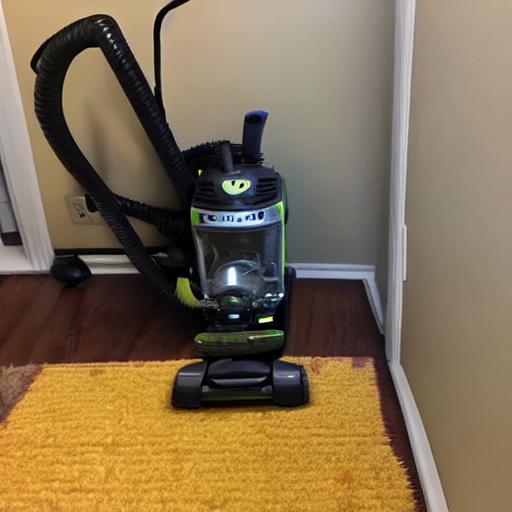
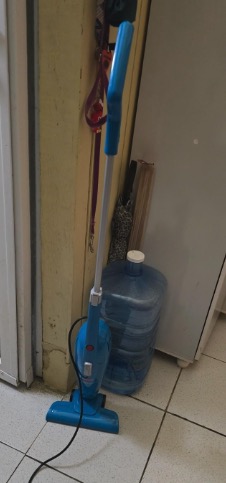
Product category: items_vacuum
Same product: no